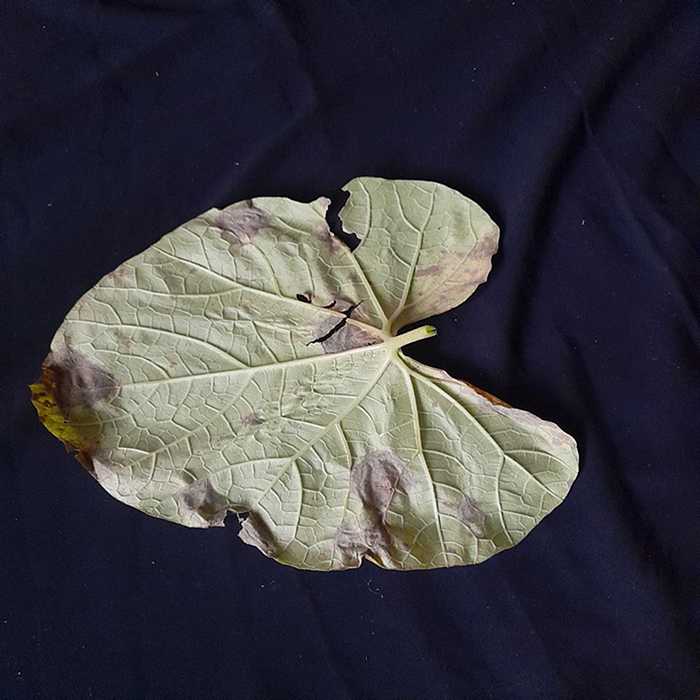
Plant: Bottle gourd
Label: Downey mildew